Gym

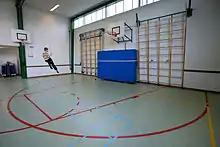
Inside a gymnasium in Amsterdam

A gym, short for gymnasium (: gymnasiums or gymnasia), is an indoor venue for exercise and sports. The word is derived from the ancient Greek term "gymnasion". They are commonly found in athletic and fitness centres, and as activity and learning spaces in educational institutions. "Gym" is also the commonly used name for a "fitness centre" or health club, which is often an area for indoor recreation. A "gym" may include or describe adjacent open air areas as well. In Western countries, "gyms" often describe places with indoor or outdoor courts for basketball, hockey, tennis, boxing or wrestling, and with equipment and machines used for physical development training, or to do exercises. In many European countries, "Gymnasium" (and variations of the word) also can describe a secondary school that prepares students for higher education at a university, with or without the presence of athletic courts, fields, or equipment.